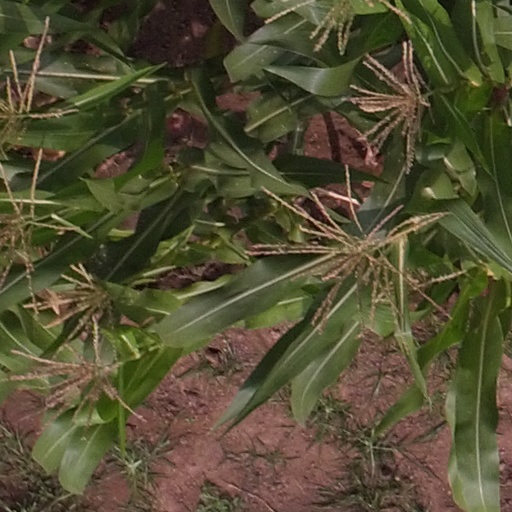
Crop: maize; corn